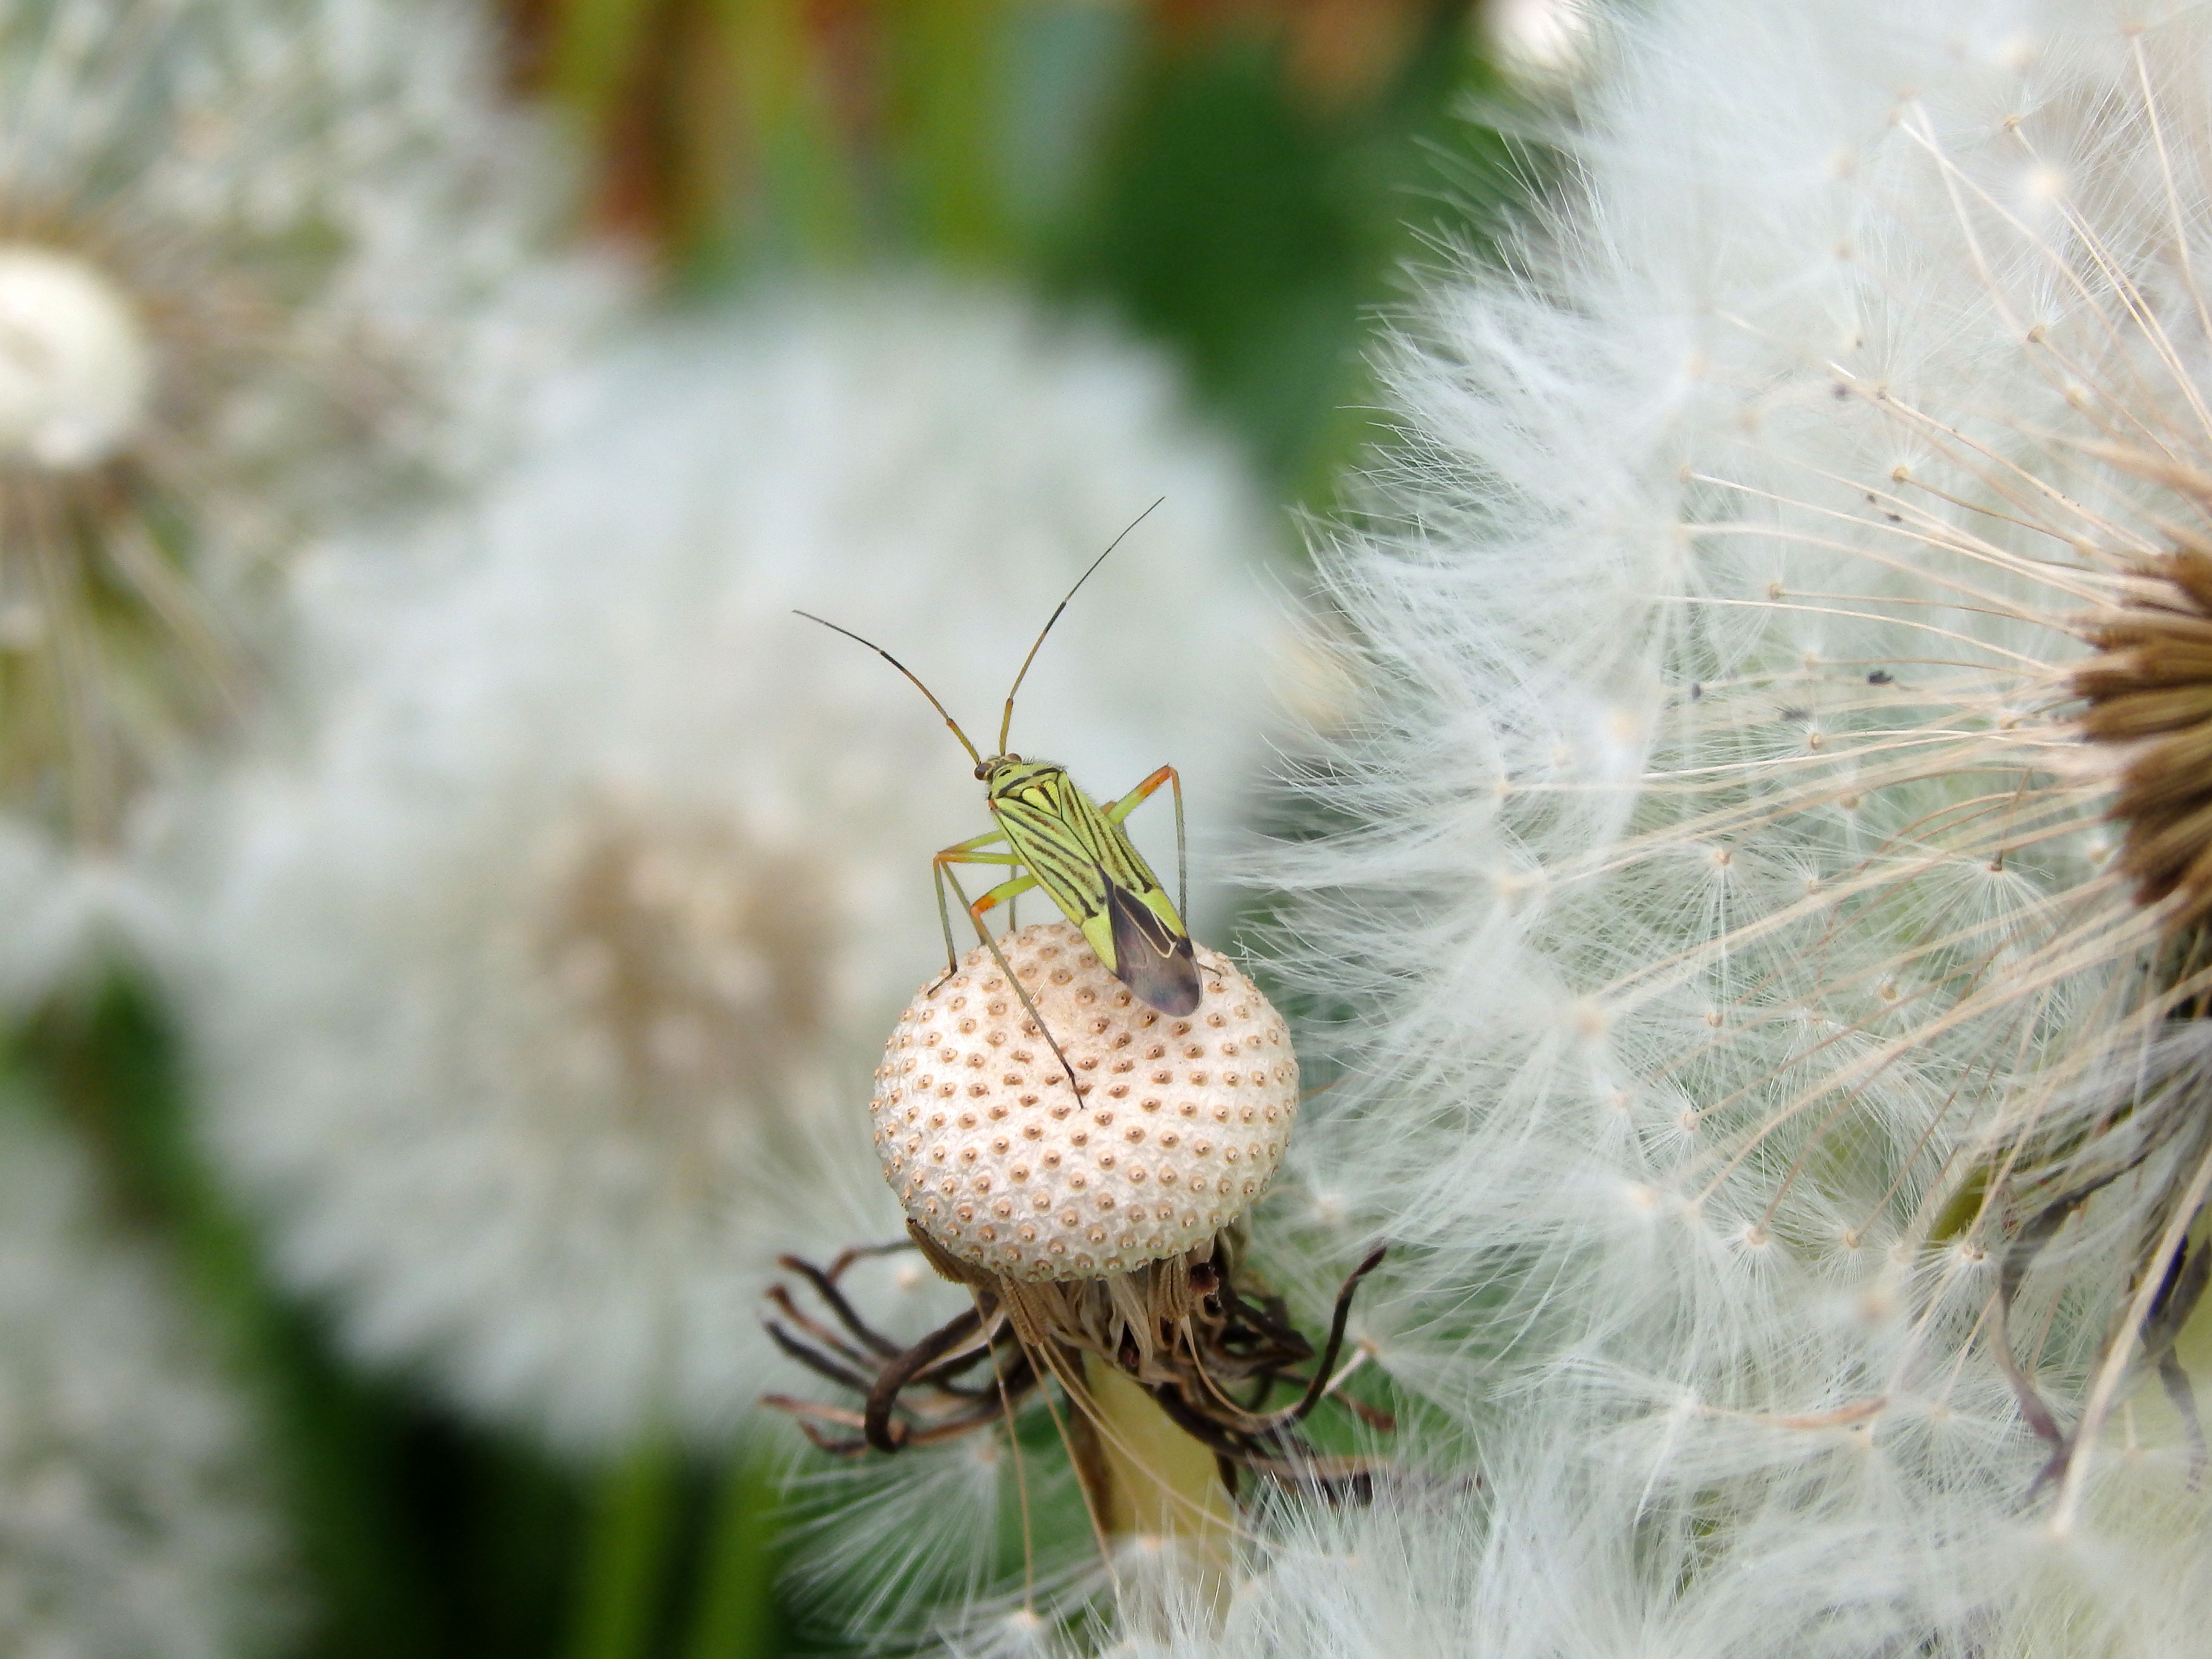
nature, grass, plant, photography, meadow, dandelion, flower, frost, pollen, food, spring, produce, insect, autumn, botany, flora, fauna, invertebrate, wildflower, close up, thistle, macro photography, flowering plant, daisy family, grass family, land plant